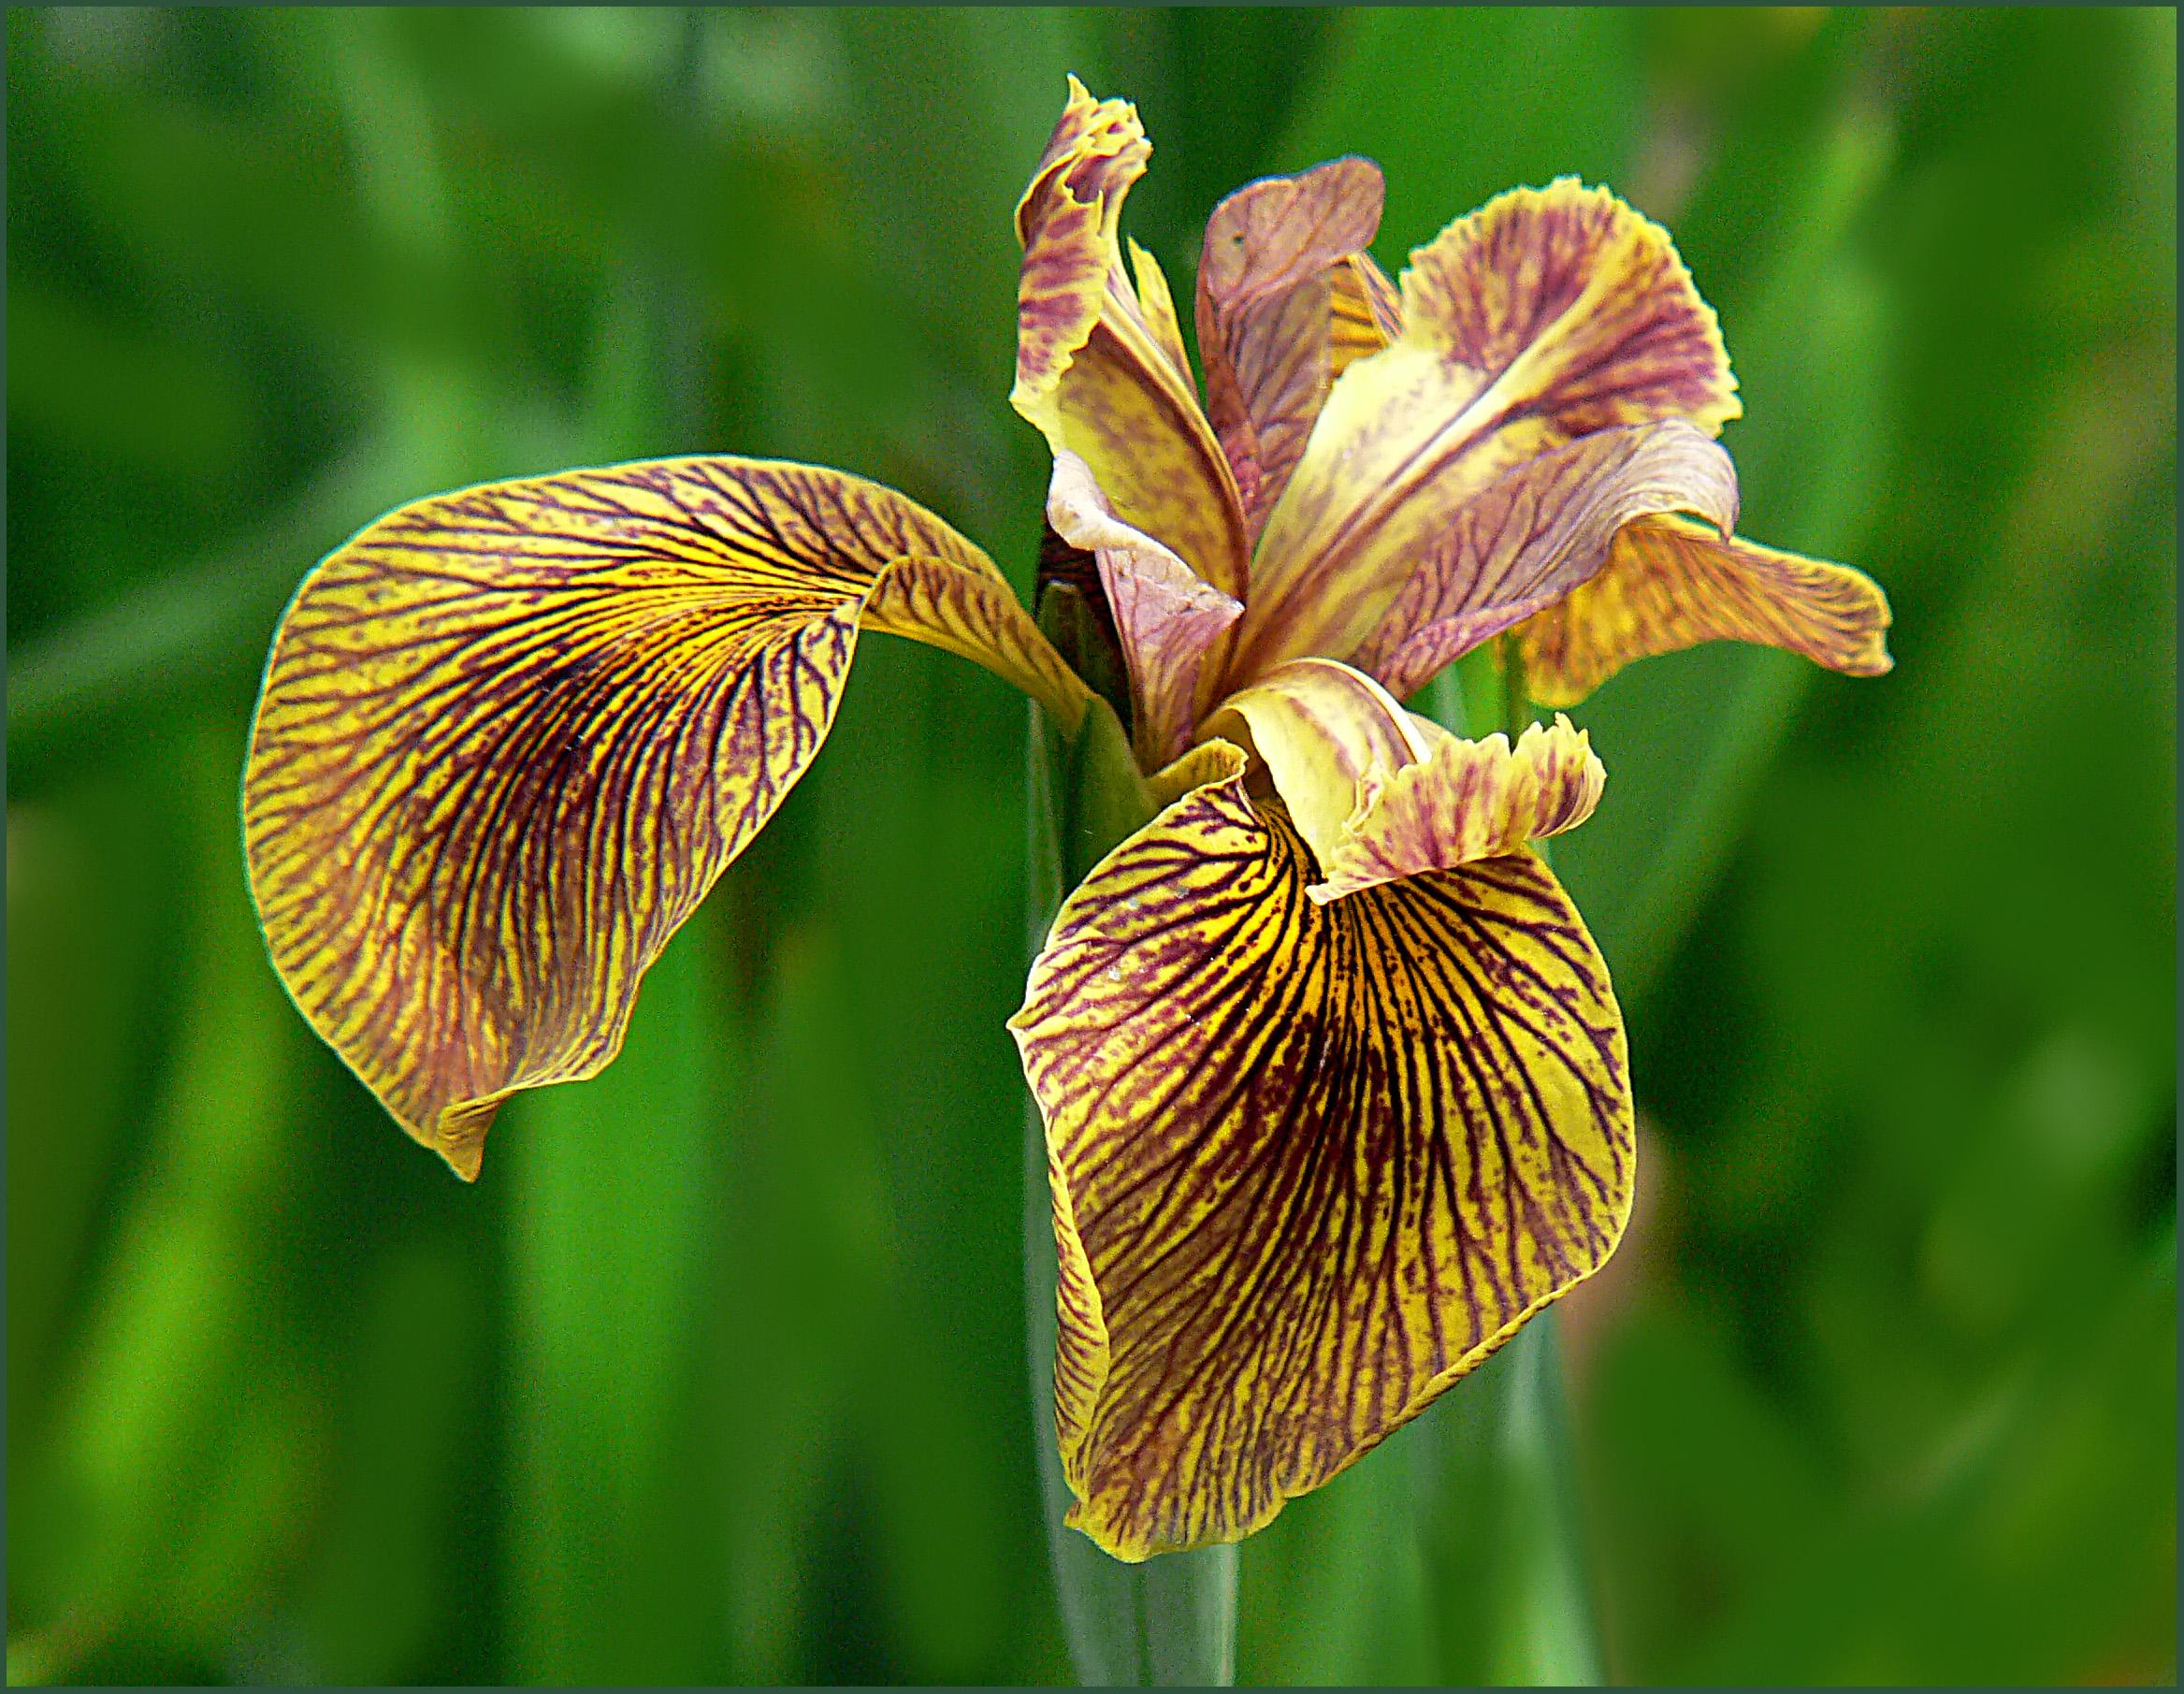
flower, iris, plant, flora, yellow, canna family, botany, land plant, iris family, leaf, flowering plant, eye, close up, canna lily, macro photography, petal, plant stem